Bodega (American band)

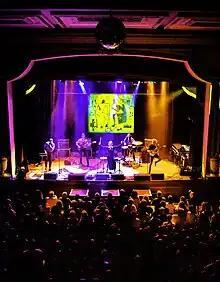
BODEGA at Islington Assembly Hall, 2022

BODEGA are an American post-punk band from New York City, New York.